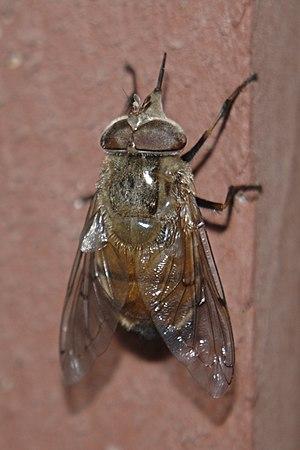
Les Syrphidae ou Syrphides, sont une famille de mouches du sous-ordre des Brachycera. La famille se subdivise en 3 sous-familles qui comprennent environ 200 genres et plus de 5 000 espèces décrites. On compte environ 800 espèces dans l'Ouest paléarctique et plus de 500 en France. De manière générale, c'est une famille cosmopolite.
Les Syrphoidea sont une super-famille d'insectes diptères brachycères muscomorphes considérée comme non valide par le Système d'information taxonomique intégré.